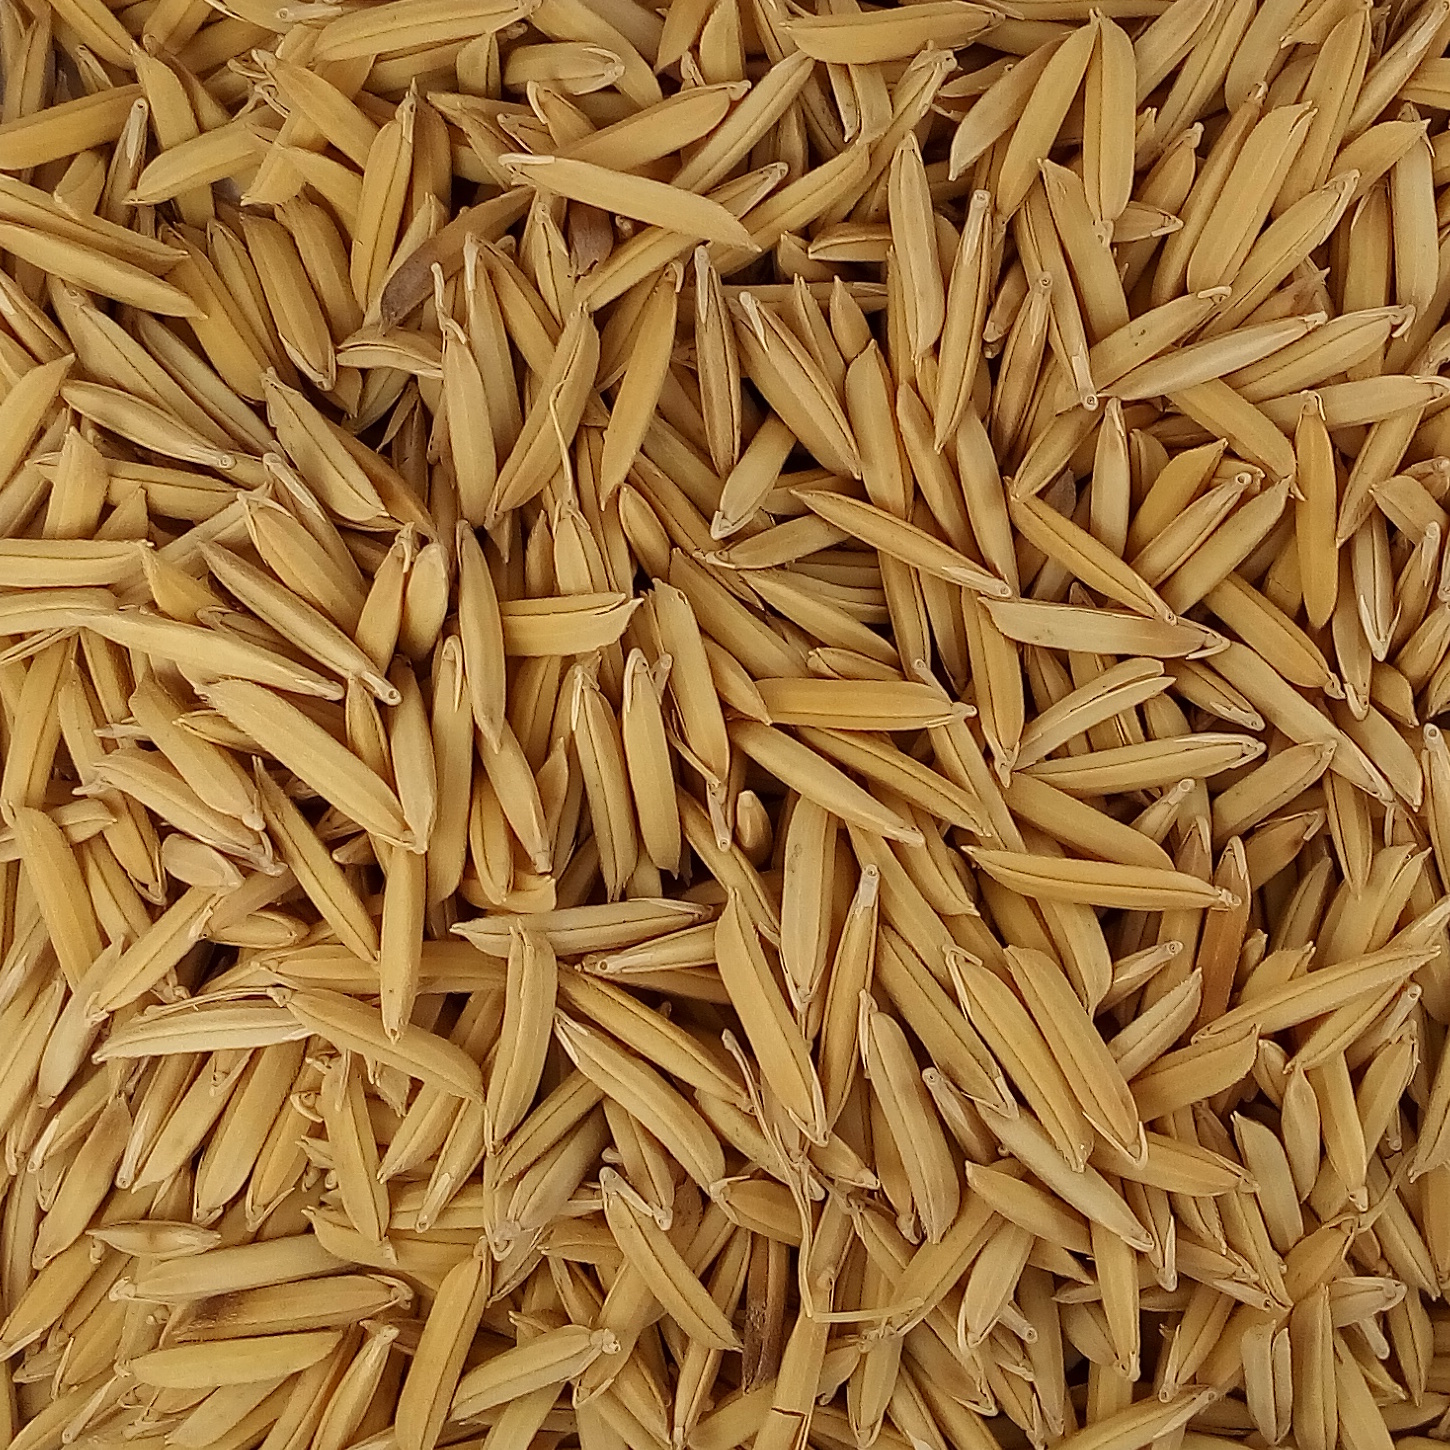
Rice seed variety: 1509